Smile (The Beach Boys album)

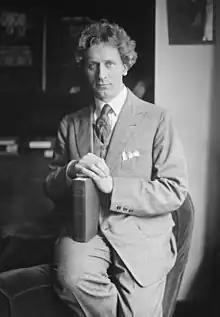
Parks compared Wilson's orchestrations to those by Percy Grainger.

A recurring melodic and rhythmic motif, sometimes called the "Bicycle Rider" theme, was configured into several tracks. Biographer Byron Preiss wrote that this figure was an outlet for Wilson's "obsession with the sound of 'light' wheels—the gentle clicking of a coasting bicycle". The lyric references 19th-century "Rider Back" playing cards by the United States Playing Card Company, which featured angelic cupids on bicycles, and were commonly used in American social settings, including saloon bars. Parks commented, "A lot of people misinterpreted that, but that's OK; it's OK not to be told what to think, if you're an audience."